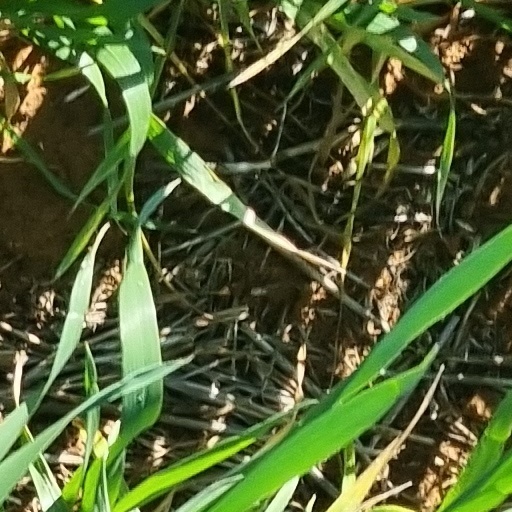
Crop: wheat